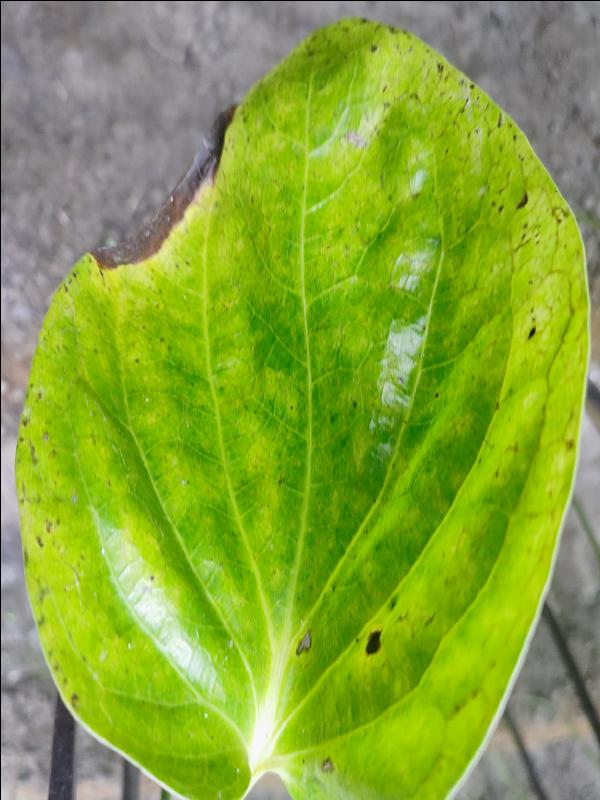
Label: Bacterial_Leaf_Disease